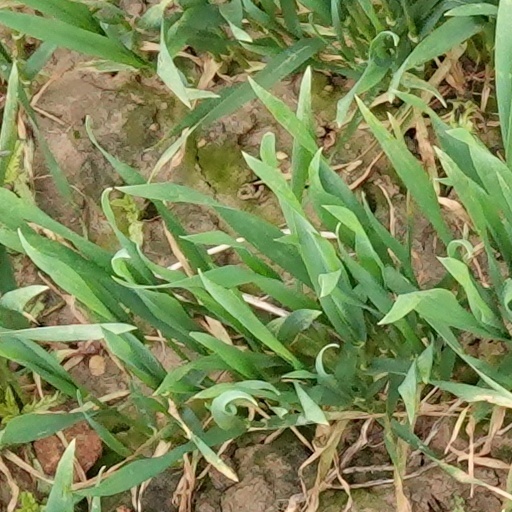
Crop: wheat